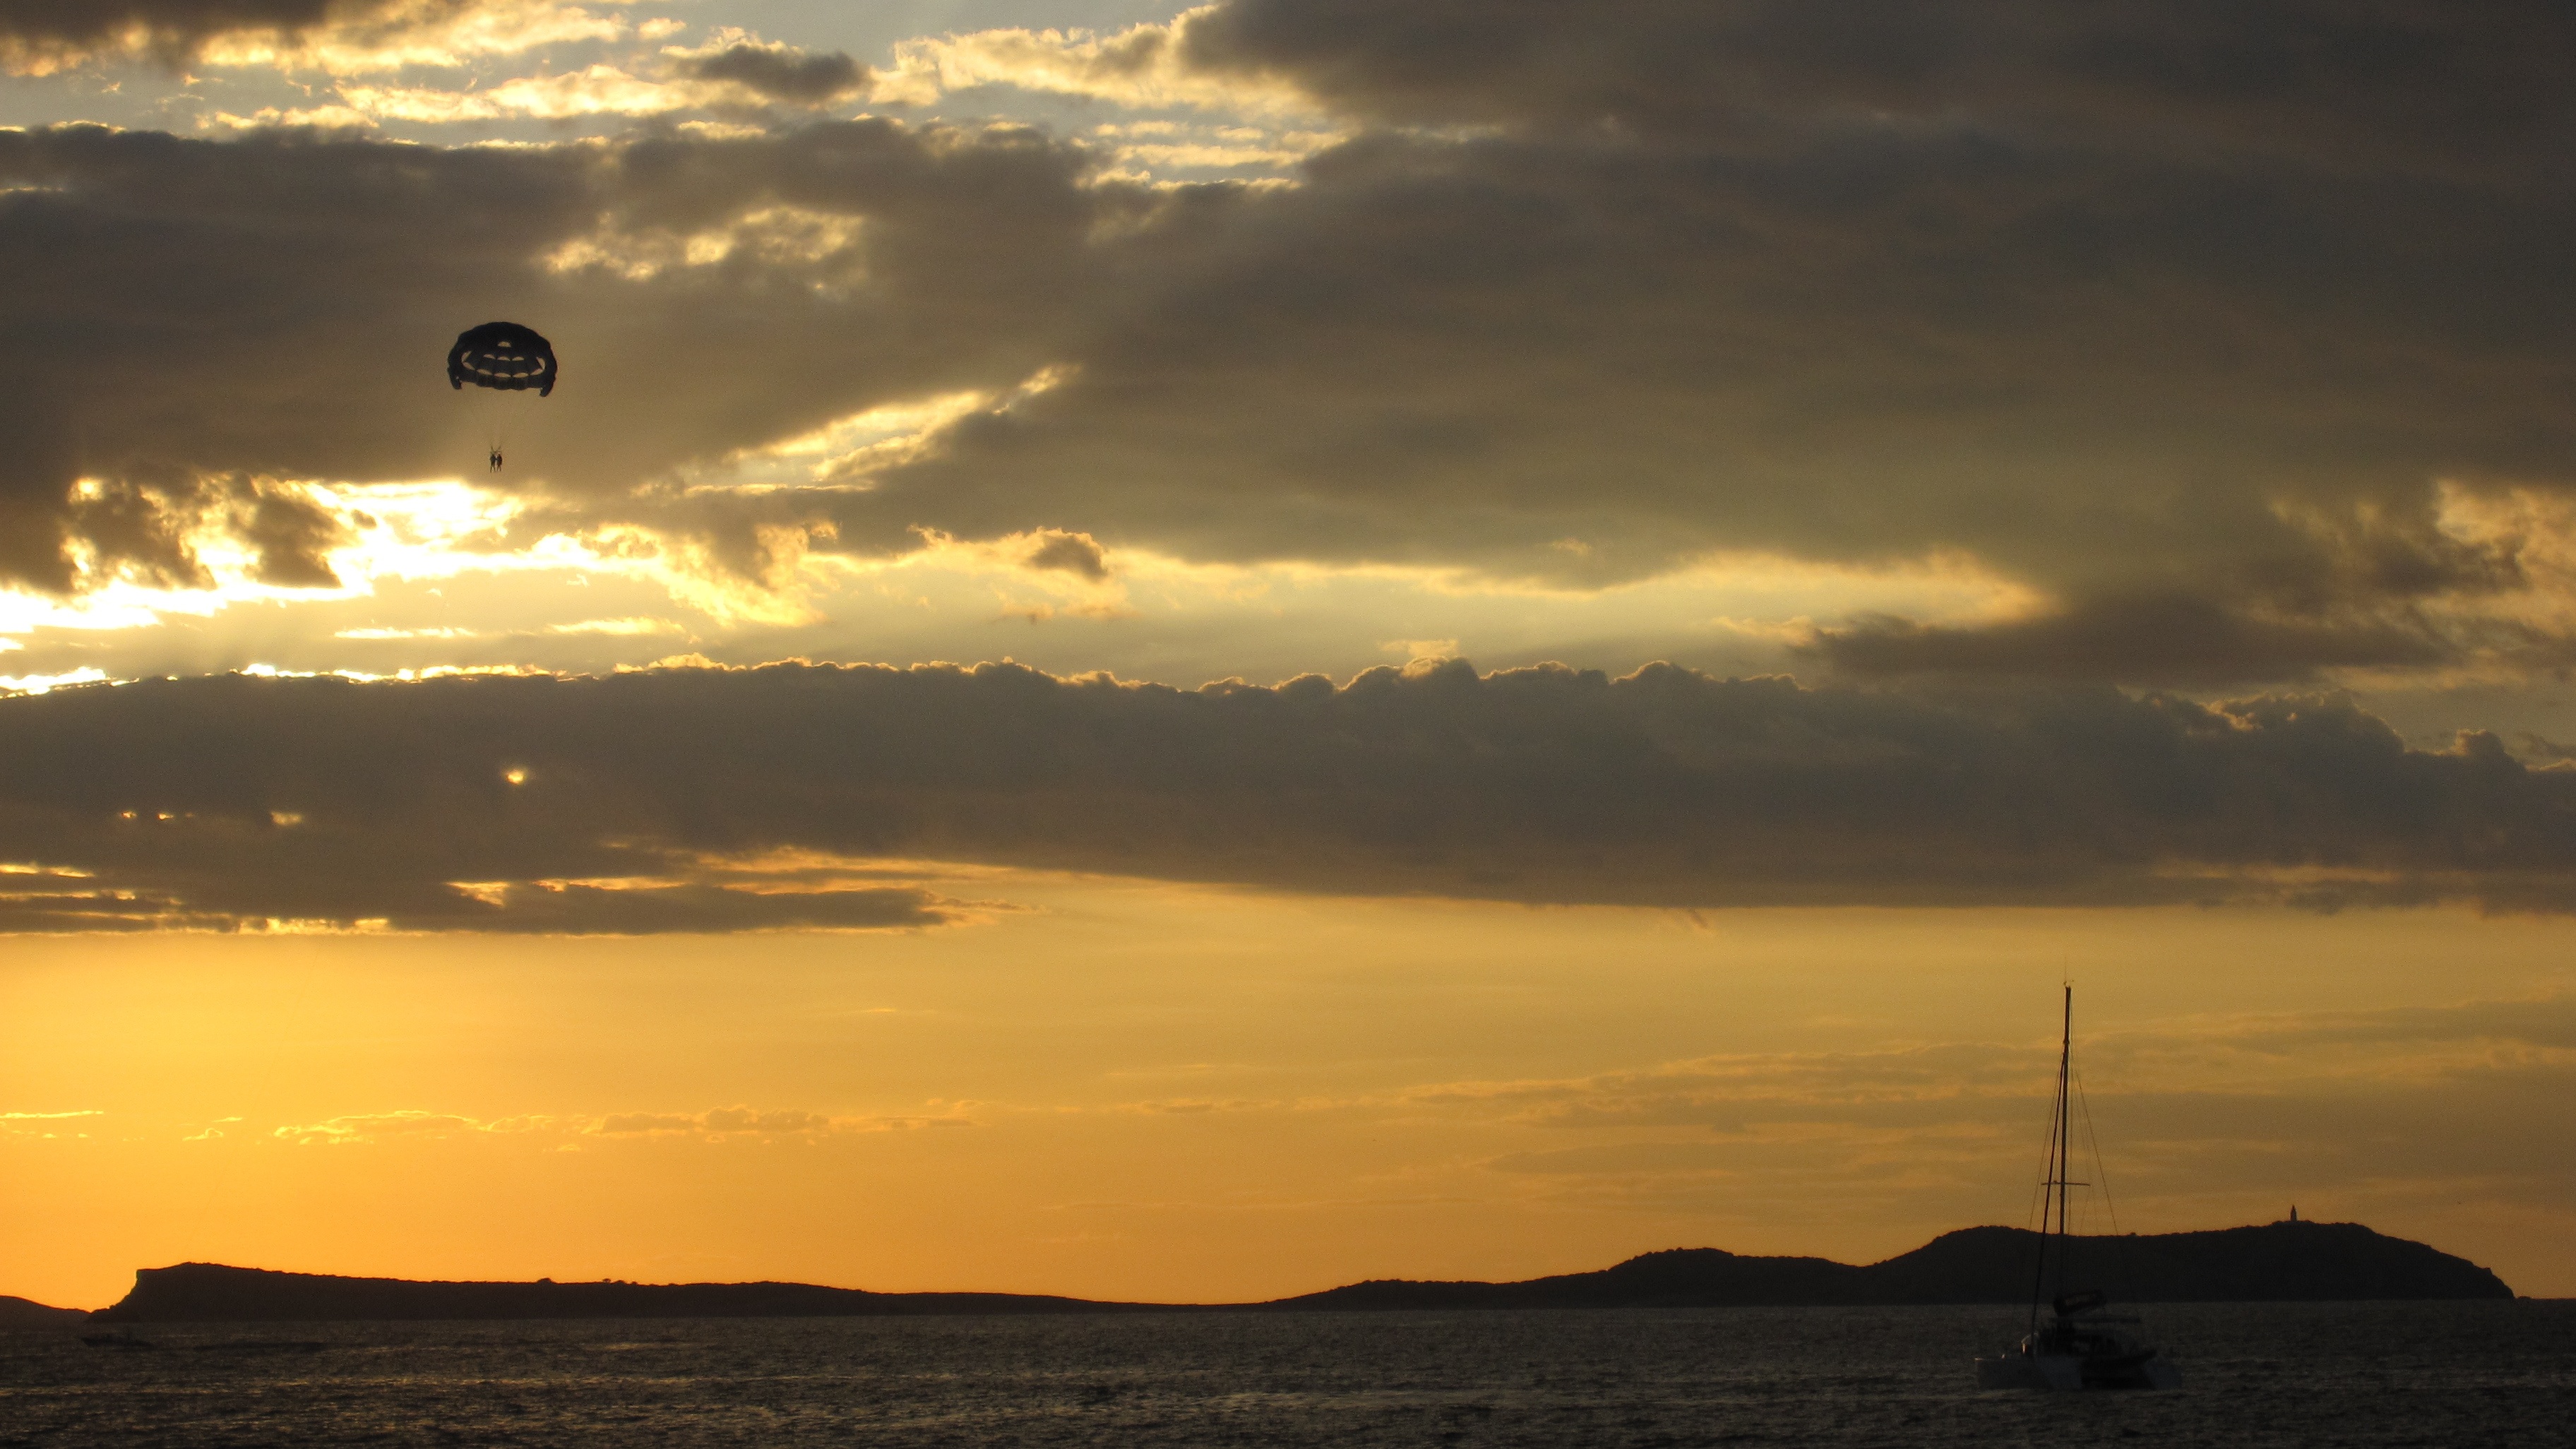
sunset, the sun, west, light, sea, evening, nature, twilight, the coast, sky, parakite, boat, water sports, sailboats, holidays, summer, rest, view, landscape, ibiza